Snakeskin

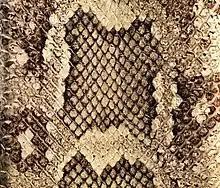
Close-up of a patterned beige and brown snakeskin leather used to make a cigarette case

Coloration of snakes is largely due to pigment cells and their distribution. Some scales have lightly colored centers, which arise from regions with a reduced cuticle. A thinner cuticle indicates that some sensory organ is present. Scales in general are numerous and coat the epidermis, and come in all shapes and colors. They are helpful in identification of snake species. Chromatophores in the dermis yield coloration when light shines through the corneal layer of the epidermis. There are many kinds of chromatophores. Melanophores yield brown pigmentation, and when paired with guanophores, yield grey. When paired with guanophores and lipophores, yellow results. When guanophores and allophores are added to melanophores, red pigment results. Carotenoids also help produce orange and red colors. Dark snakes (dark brown or black in color) appear as such due to melanocytes that are active in the epidermis. When melanin is absent, albino individuals result. Snakes do not possess blue or green pigments, instead these arise from guanophores, which are also called iridocytes. Iridocytes reside in the dermis, and are responsible for the iridescent appearance of many dark-colored snakes. Males and females may show varied coloration, as might hatchlings and adults of the same species.